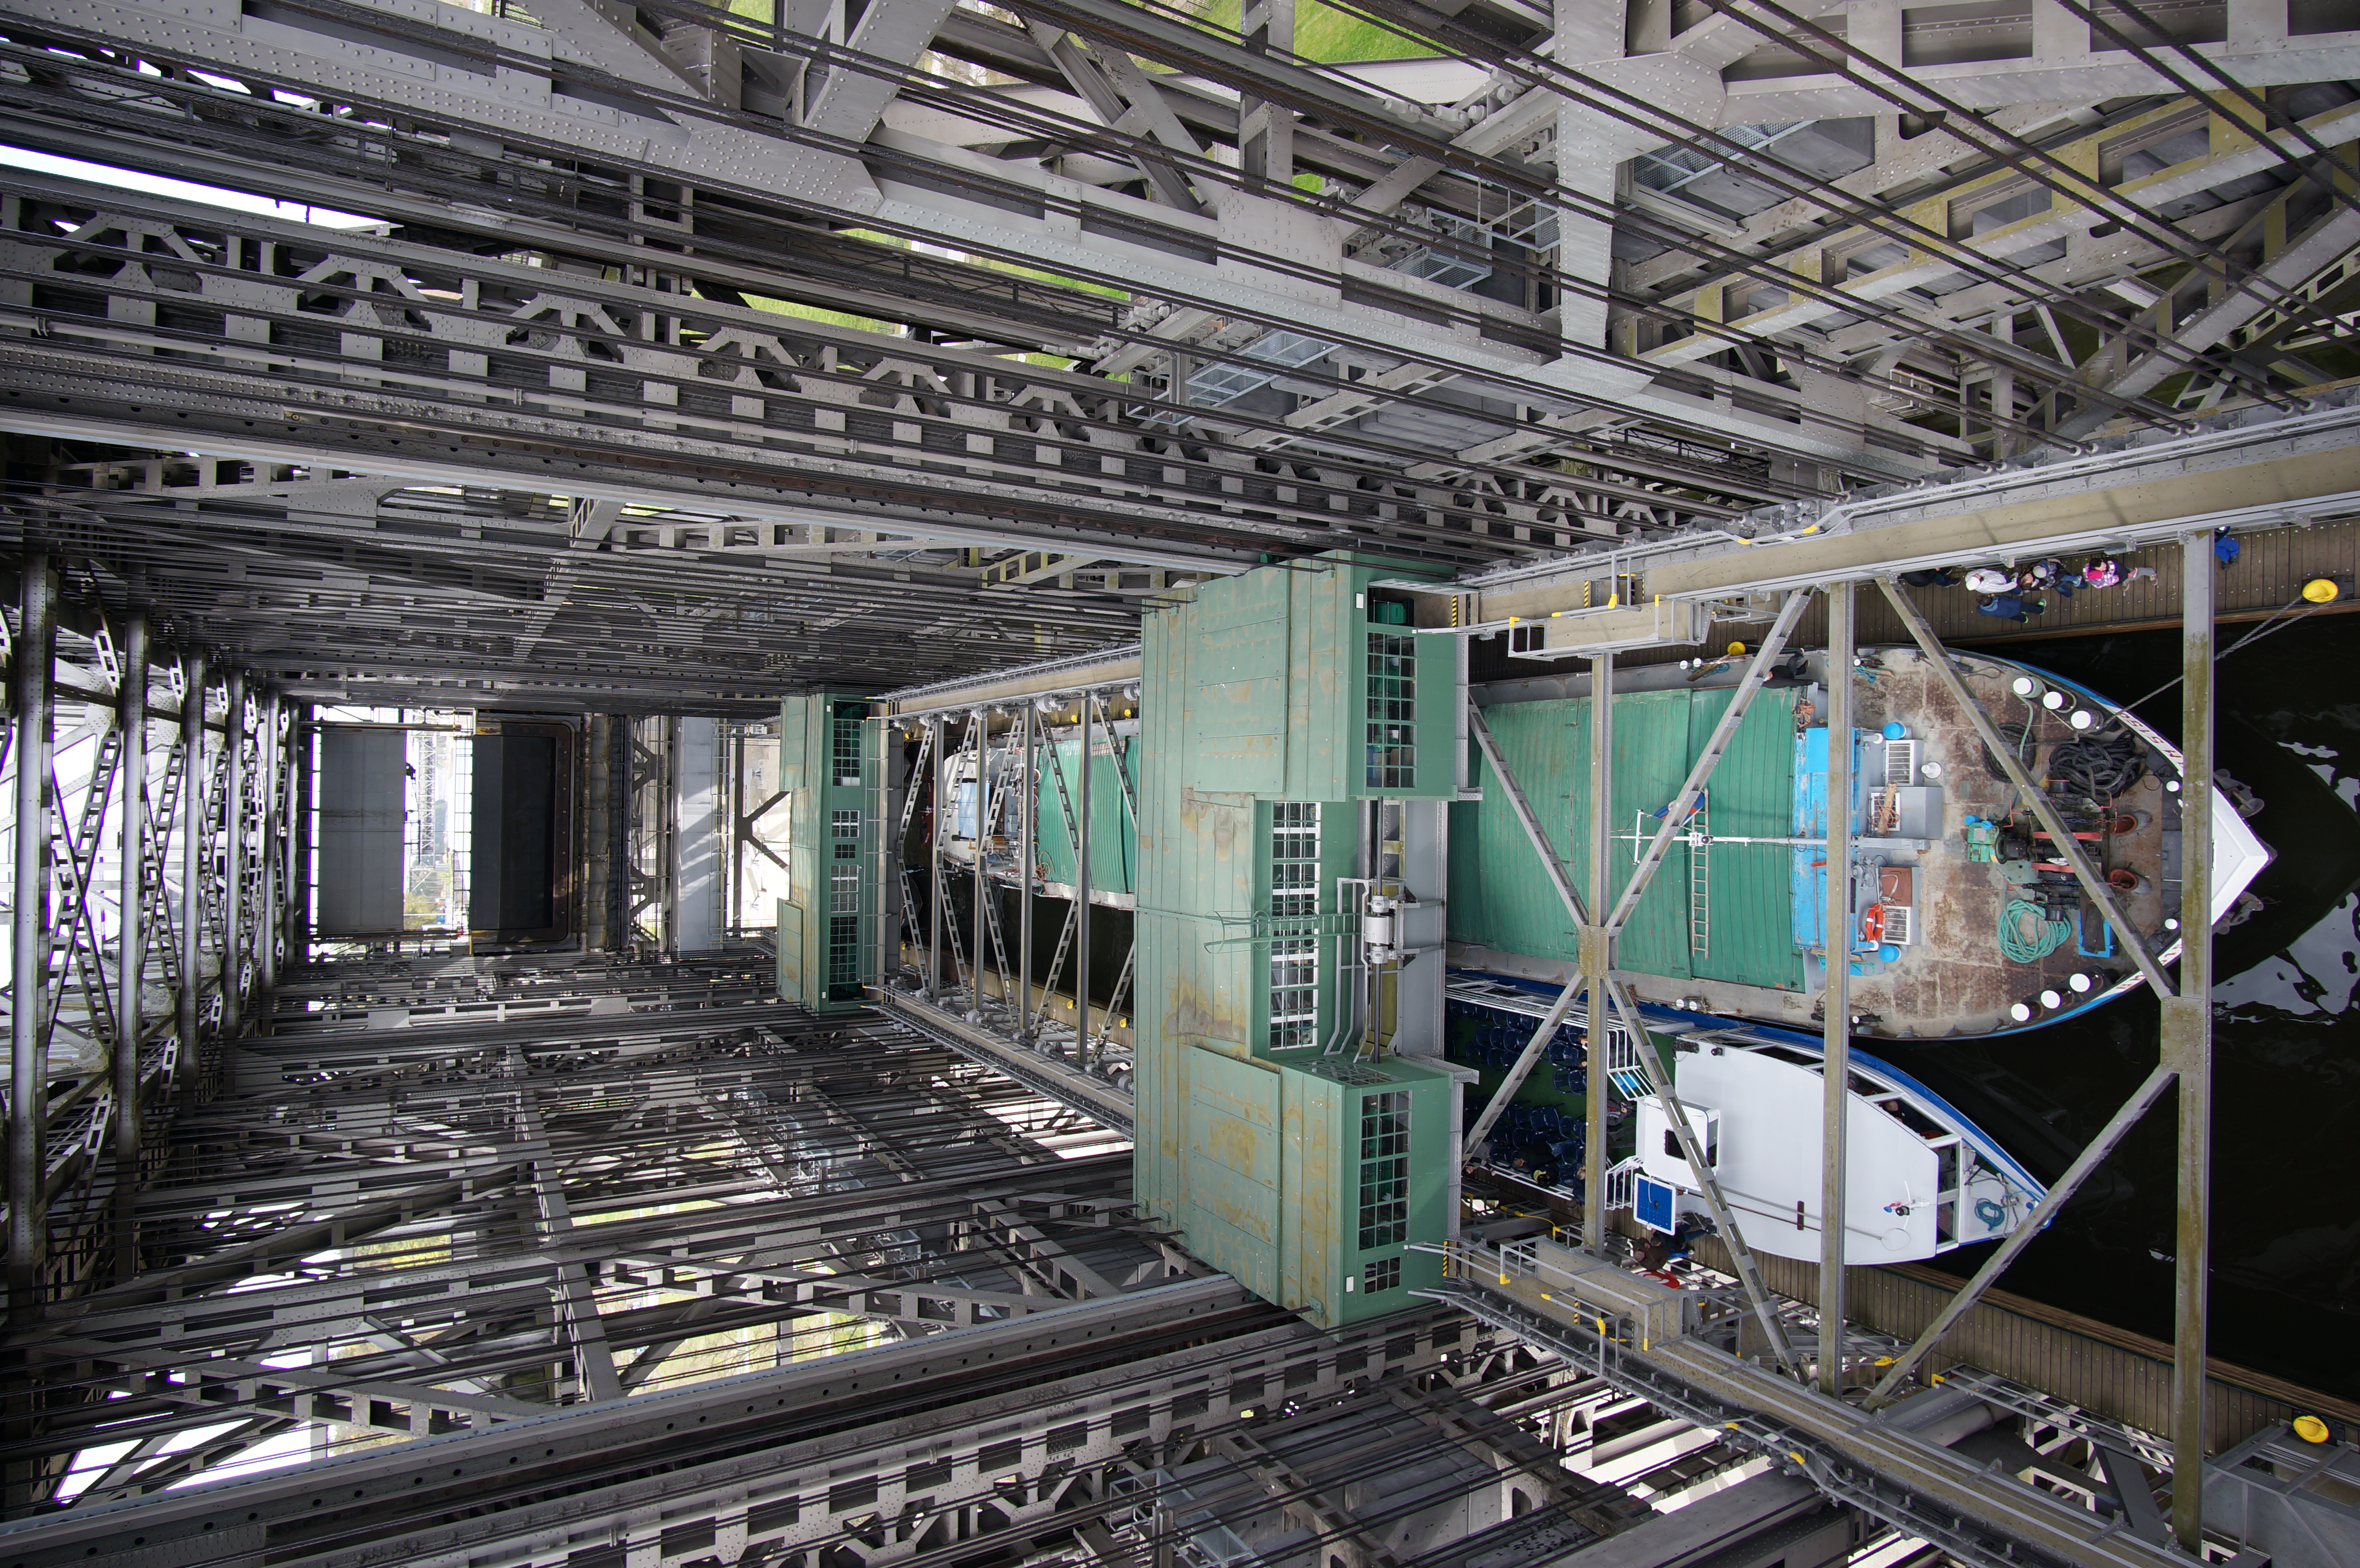
skyscraper, 2016, germany, deutschland, walimex, 12mm, samyang, sony, nex, nex6, brandenburg, lenstagged, steffenzahn, samyang12mm, walimex12mm, niederfinow, metropolis, urban area